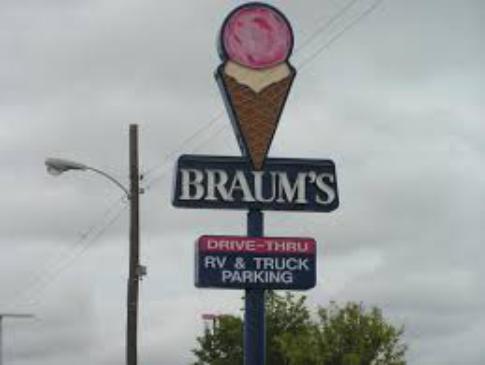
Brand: Braum's
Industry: Food